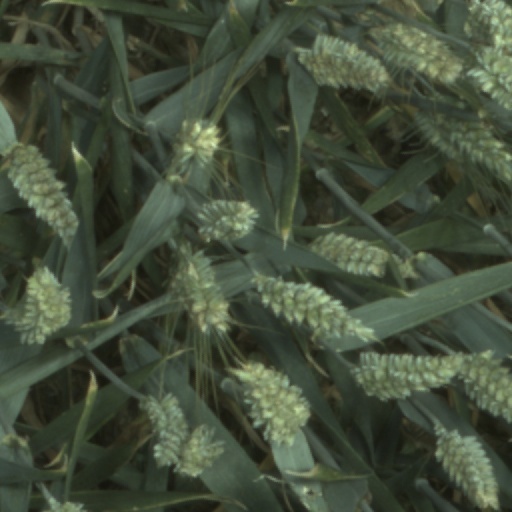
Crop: wheat